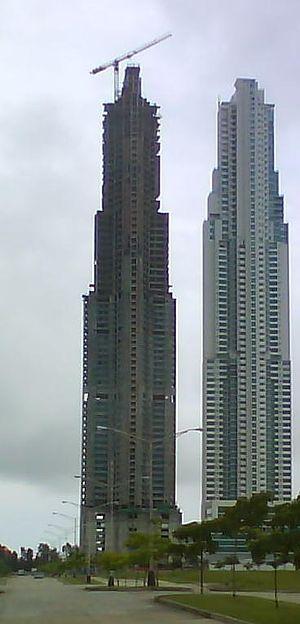
La Torre Vitri est un gratte-ciel situé à Panama City au Panama.